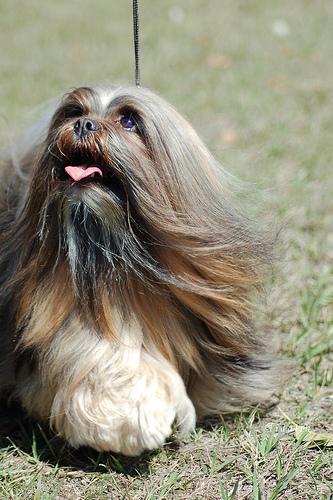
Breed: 215-n000038-Lhasa